Bureau of Colored Troops

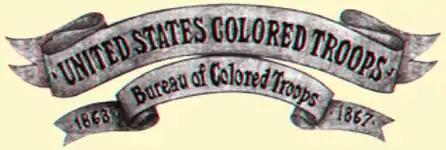
Banner for the Bureau of Colored troops

The Bureau of Colored Troops was created by the United States War Department on May 22, 1863, under General Order No. 143, during the Civil War, to handle "all matters relating to the organization of colored troops." Major Charles Warren Foster was chief of the Bureau, which reported to Adjutant General Lorenzo Thomas. The designation United States Colored Troops replaced the varied state titles that had been given to the African-American soldiers.